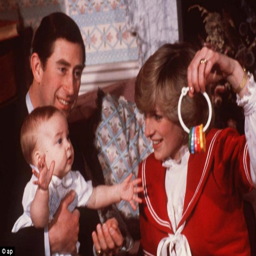
bringing change : organization leader , with noble people is set to bring a whole new era to the family